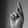
ASL letter: K